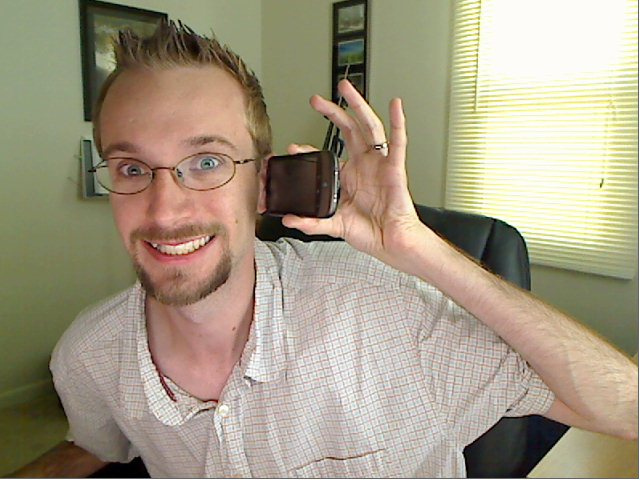
user: Given an image and a question. Answer the question in a short answer. Question: What kind of shirt is this guy wearing? Short Answer:
assistant: button down